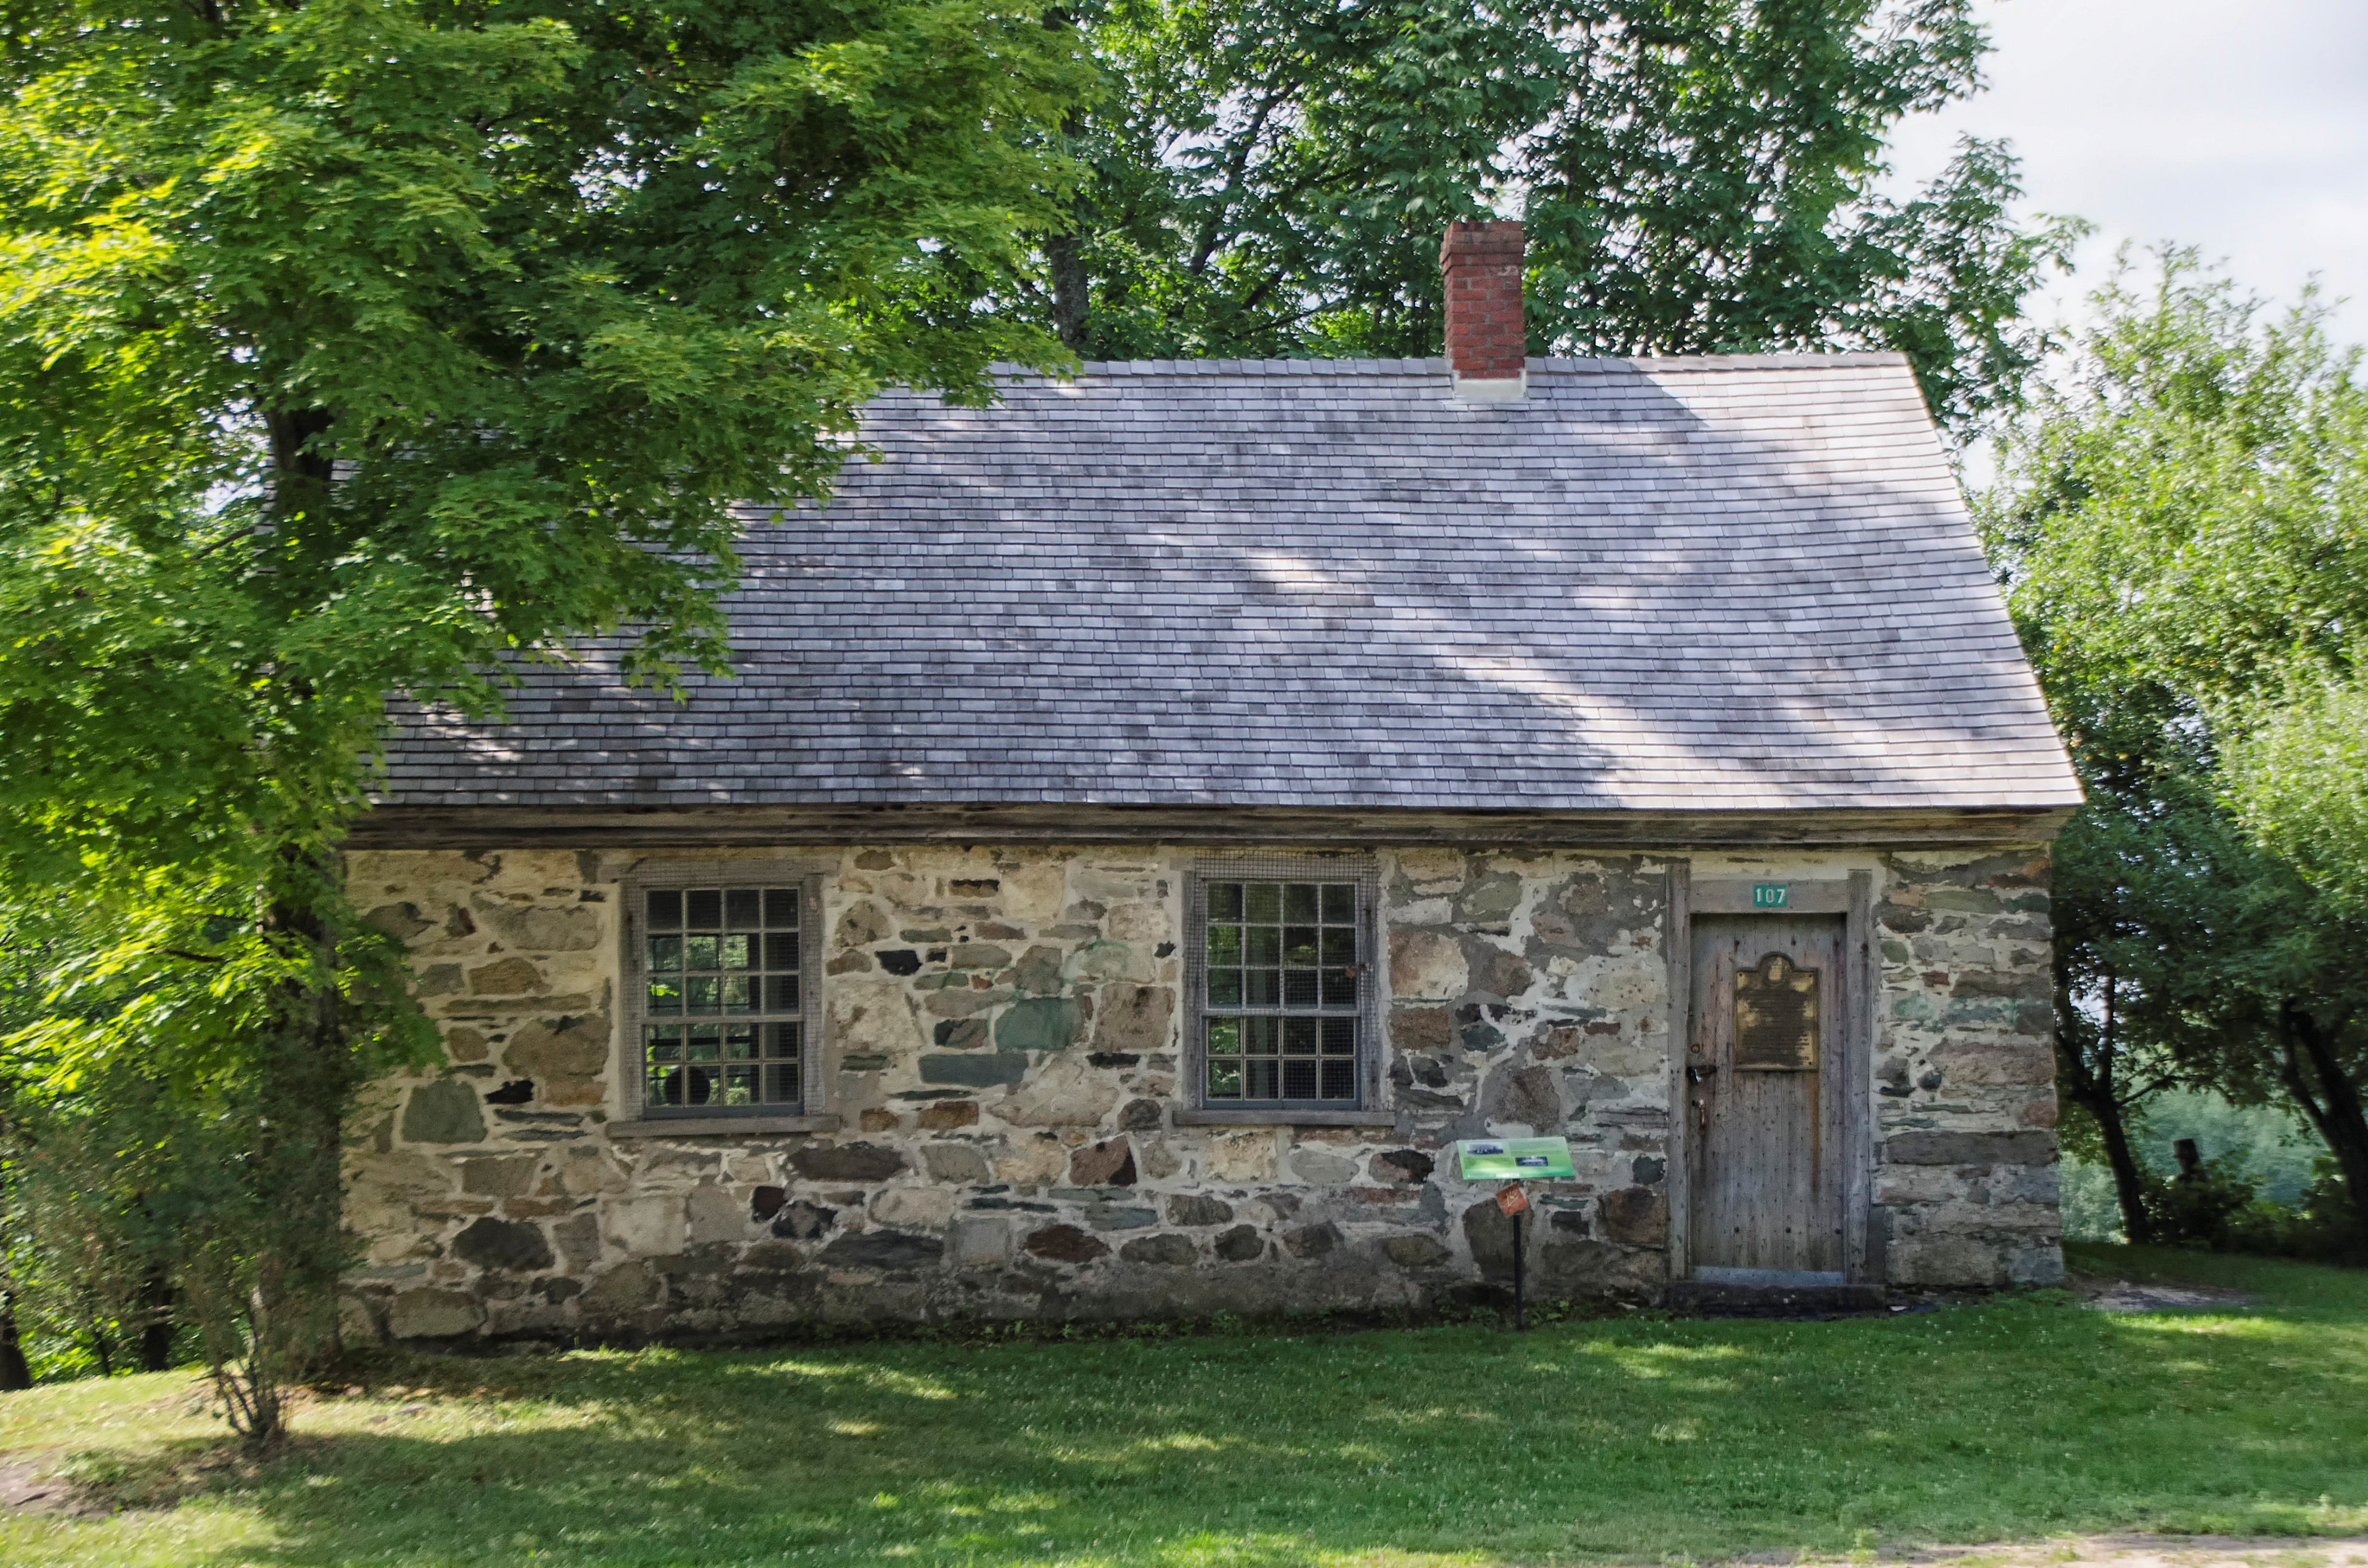
nature, farm, house, building, barn, home, shed, hut, cottage, property, chapel, canada, farmhouse, estate, quebec, log cabin, sherbrooke, real estate, rural area